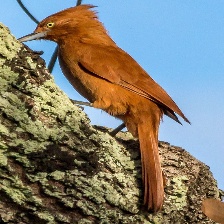
Species: CAATINGA CACHOLOTE
Scientific name: PSEUDOSEISURA CRISTAT